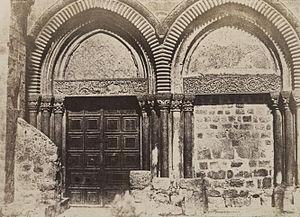
Saint Sépulcre, entrée principale, Jerusalem.